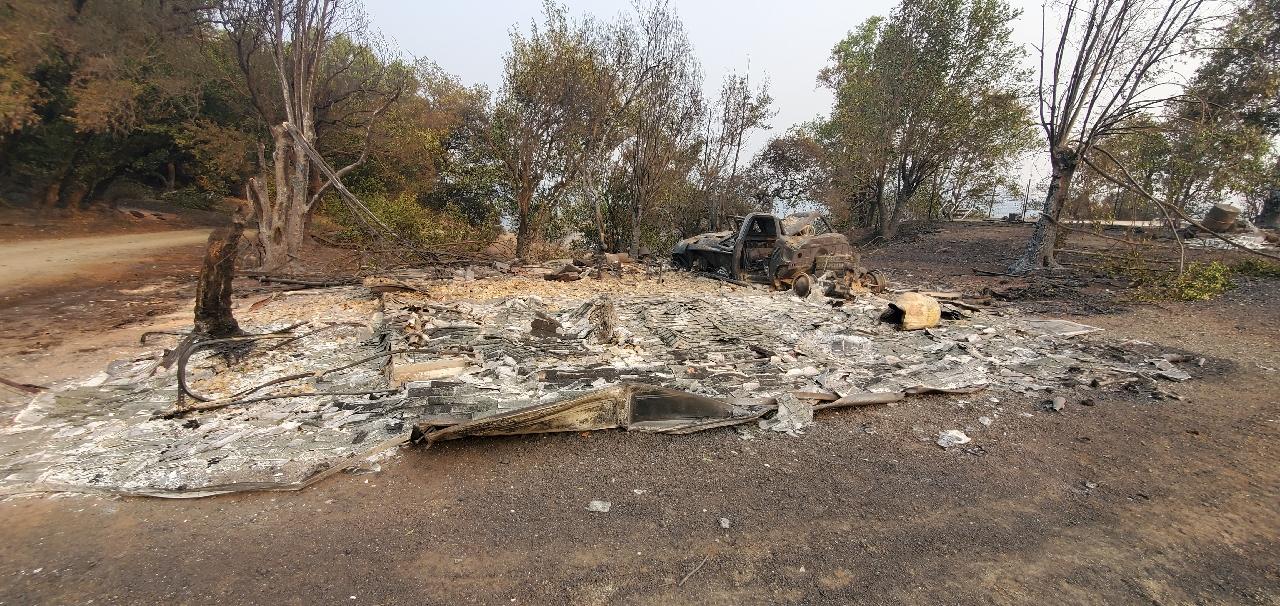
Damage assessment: destroyed